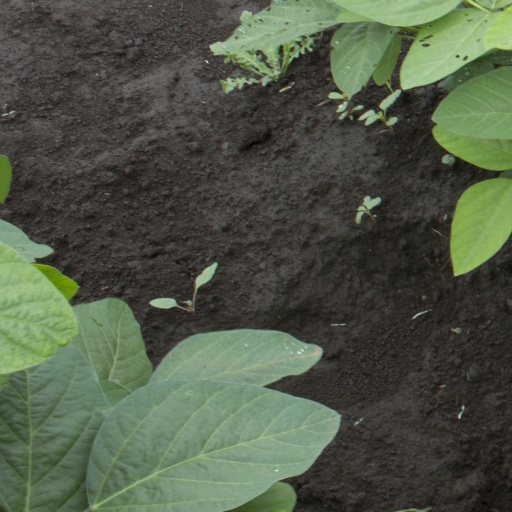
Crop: soybean